Saville Theatre

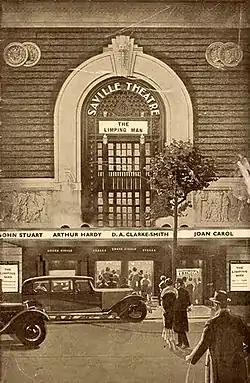
Illustration from theatre programme of 1936 based on a photo of the Saville Theatre, featuring the play "The Limping Man", a 1931 play by William Matthew Scott.

The Saville Theatre building is a former West End theatre and cinema at 135 Shaftesbury Avenue in the London Borough of Camden. The theatre opened in 1931, and became a music venue during the 1960s. In 1970, it became a cinema, most recently as the Odeon Covent Garden.